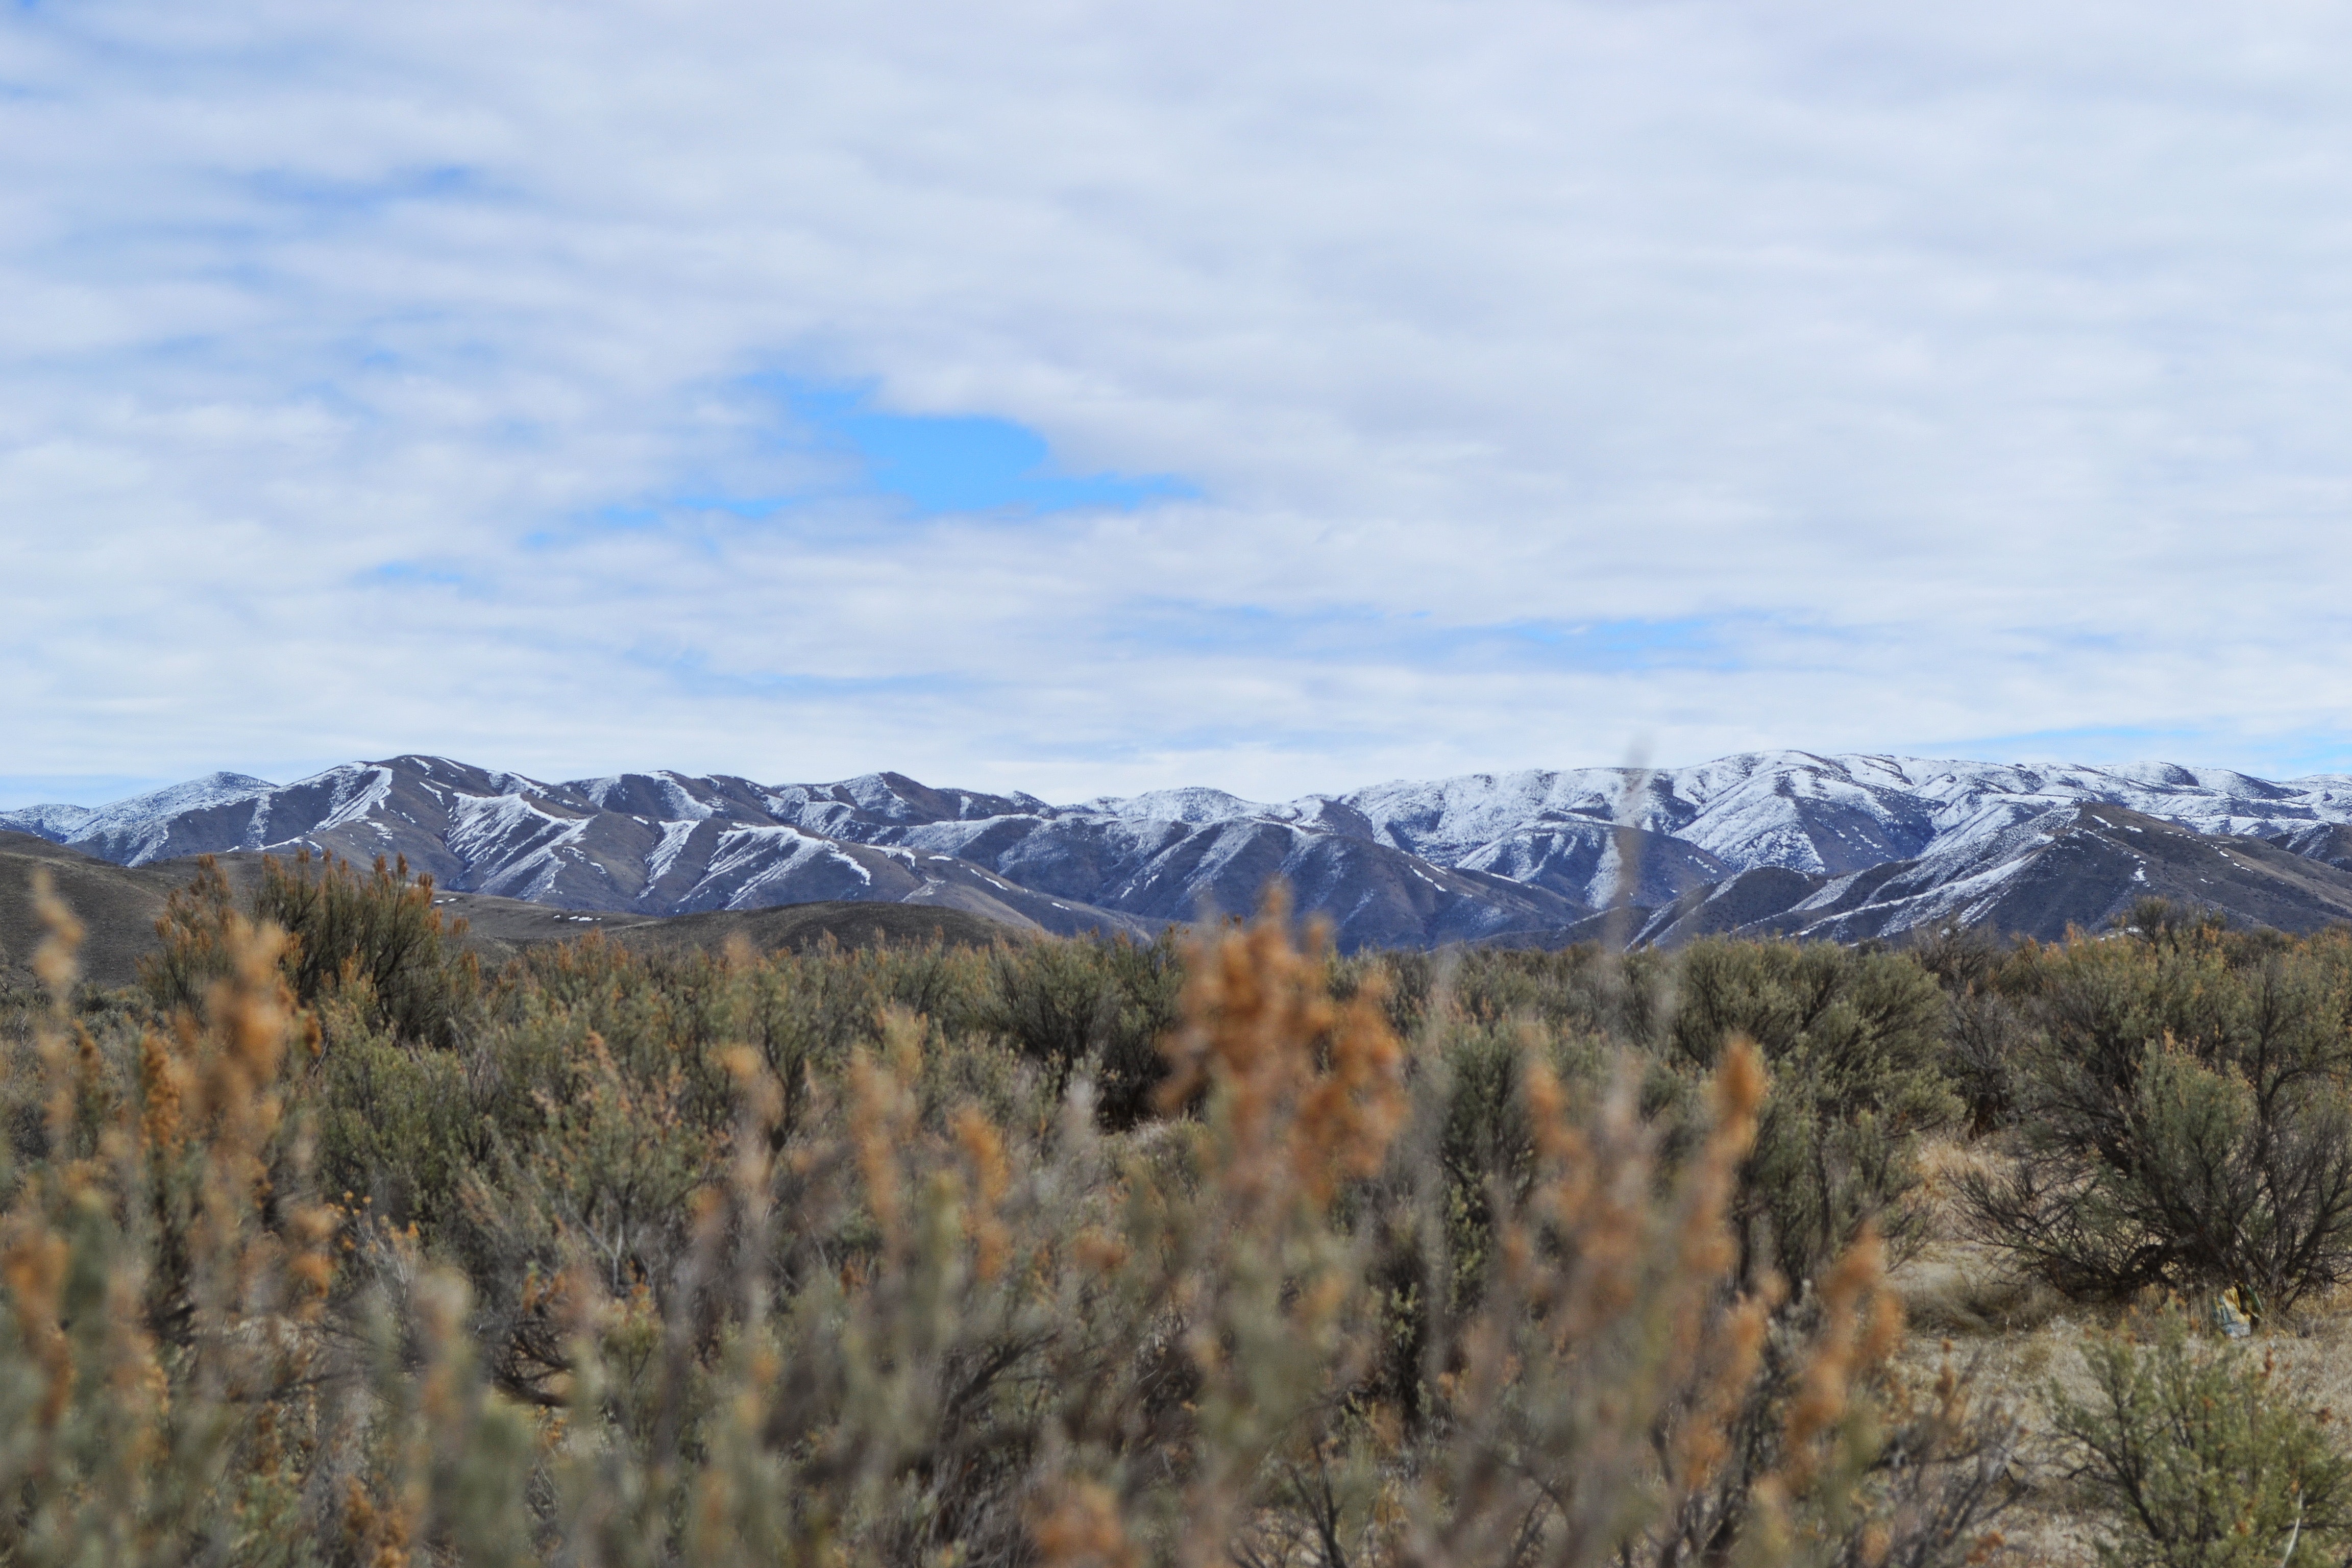
mountainous landforms, mountain, wilderness, sky, natural environment, mountain range, tree, natural landscape, highland, hill, tundra, fell, ecoregion, ridge, cloud, landscape, national park, shrubland, plant, grassland, plant community, grass, massif, alps, plain, steppe, road, geology, snow, forest, winter, chaparral, prairie, pine family, autumn, plateau, terrain